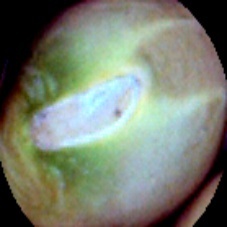
Label: Immature